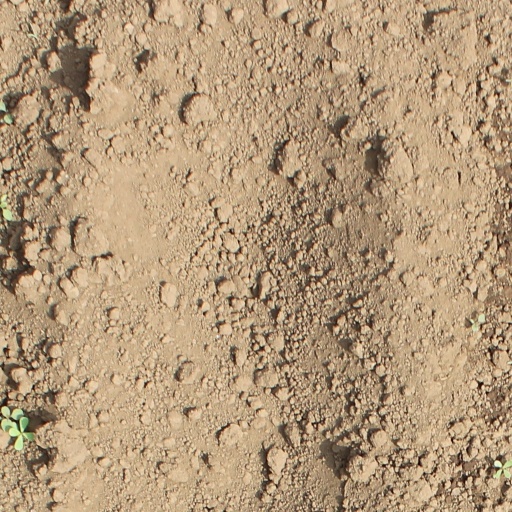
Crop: soybean